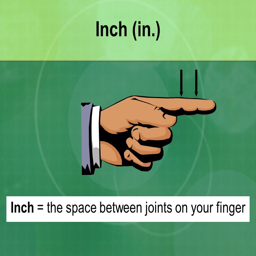
inch inch = the space between joints on your finger